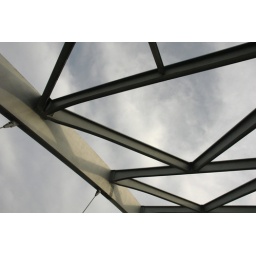
Up and out the window of my car while driving back from working on a race in illinois